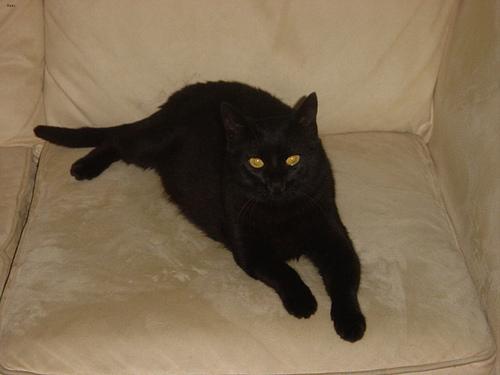
Breed: Bombay